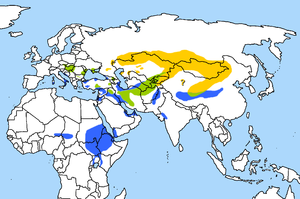
Slagfalk
Gul = Yngleområde